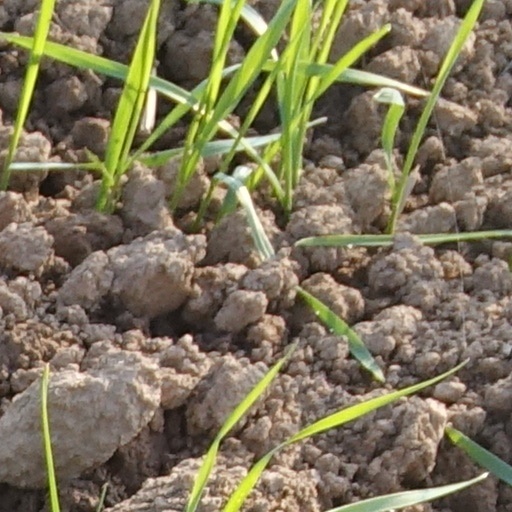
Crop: wheat